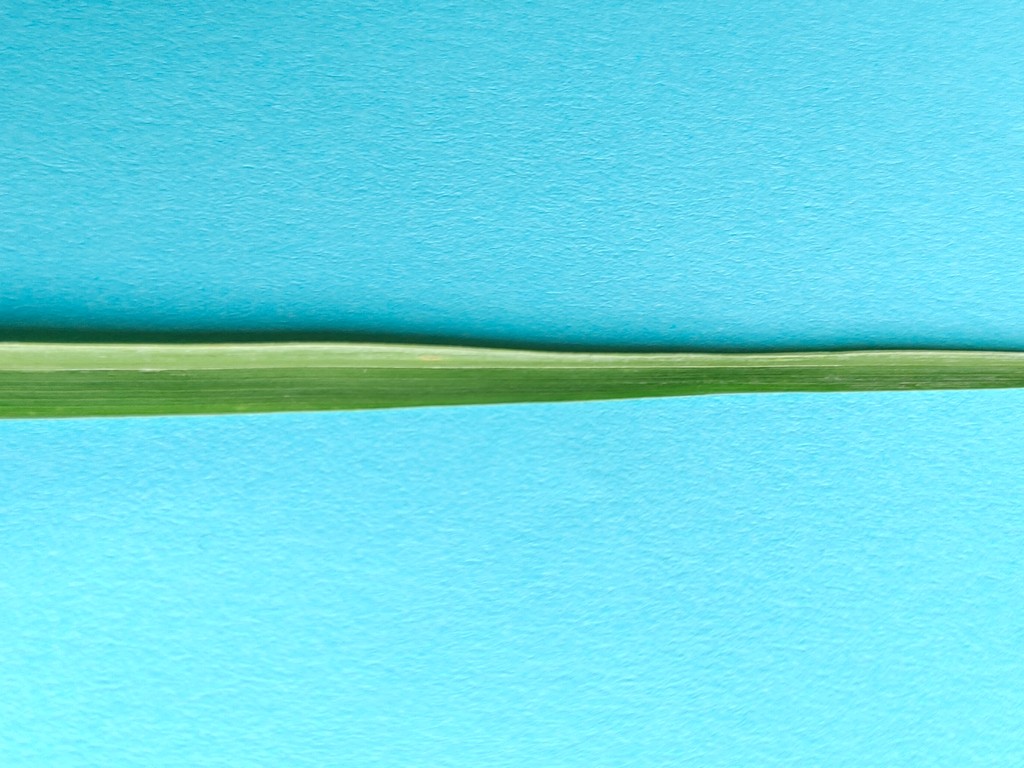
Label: Healthy